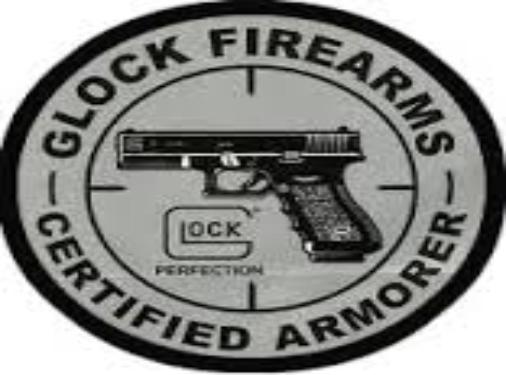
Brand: Glock-2
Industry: Clothes